Arlington Memorial Bridge

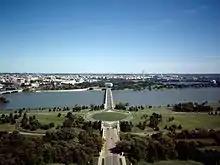
Aerial view looking east at Arlington Memorial Bridge.

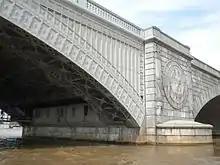
Bascule span of Arlington Memorial Bridge.

The bridge was damaged during floods in March 1936 when water infiltrated and caused shorts in the bridge's electrical equipment. Repairs were made in late 1938 and early 1939. The Electrical Underground Construction Co. of New York City received $9,245 to replace damaged electrical equipment and wiring, install new electrical conduits, and install two sump pumps. In October 1936, a gear and a crankshaft in the drawbridge broke. The bridge was closed for nine hours while crews rushed to repair the span, which was open and unable to permit traffic. The closing, the "Washington Post" reported, was the longest since the bridge opened.